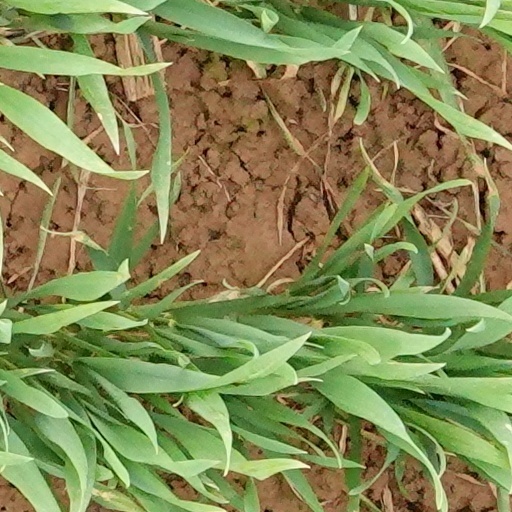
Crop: wheat